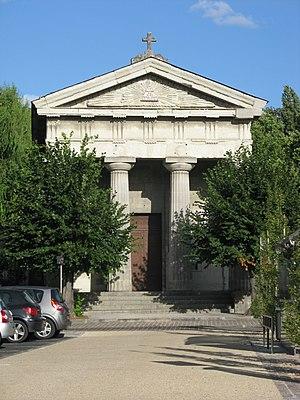
Temple de Saumur. architecte: JOLY-LETERME Charles
Cet article recense les monuments historiques de Saumur, en France.
Saumur est une commune française sous-préfecture du département de Maine-et-Loire, en région Pays de la Loire. Elle est la troisième commune du département en nombre d'habitants.